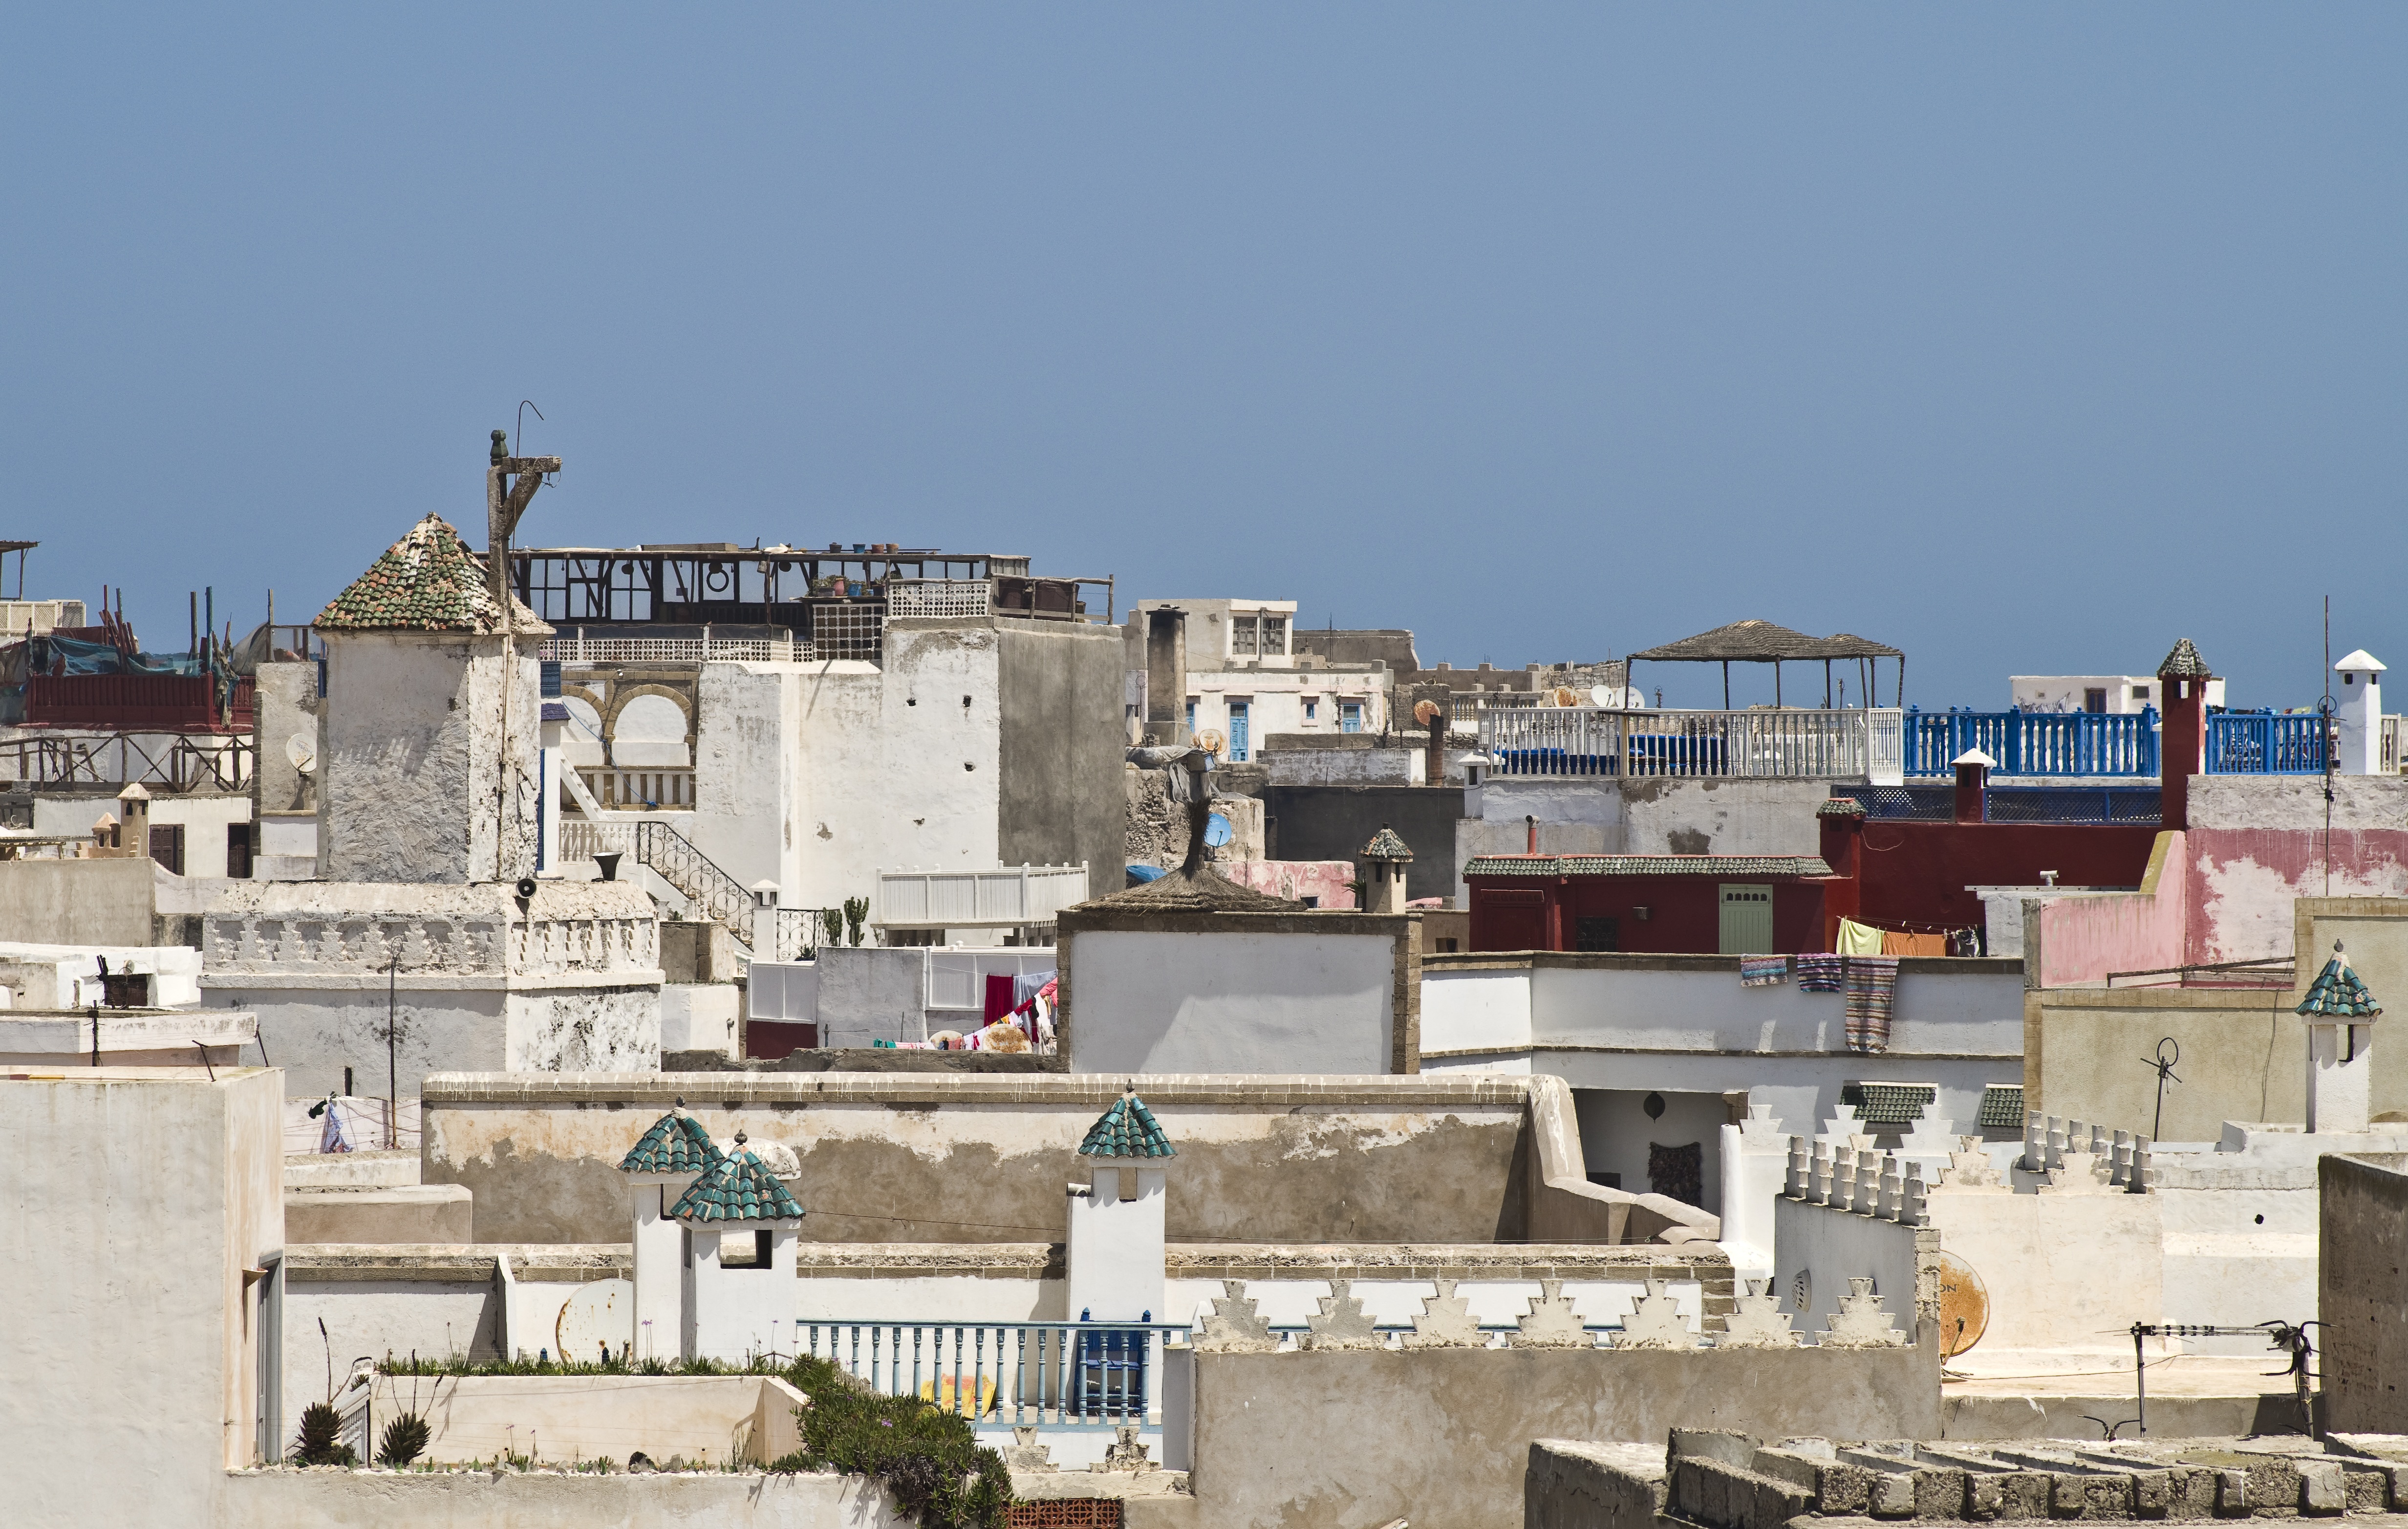
sea, summer, port, morocco, mood, roofs, essaouira, north africa